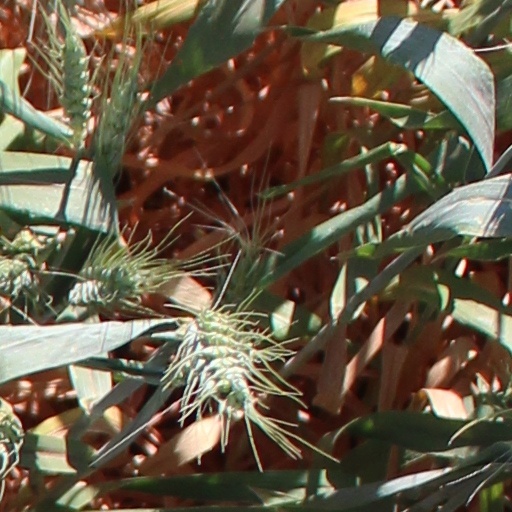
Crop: wheat